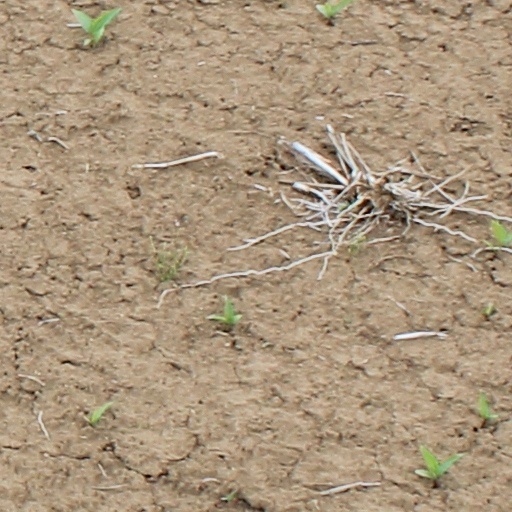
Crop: wheat